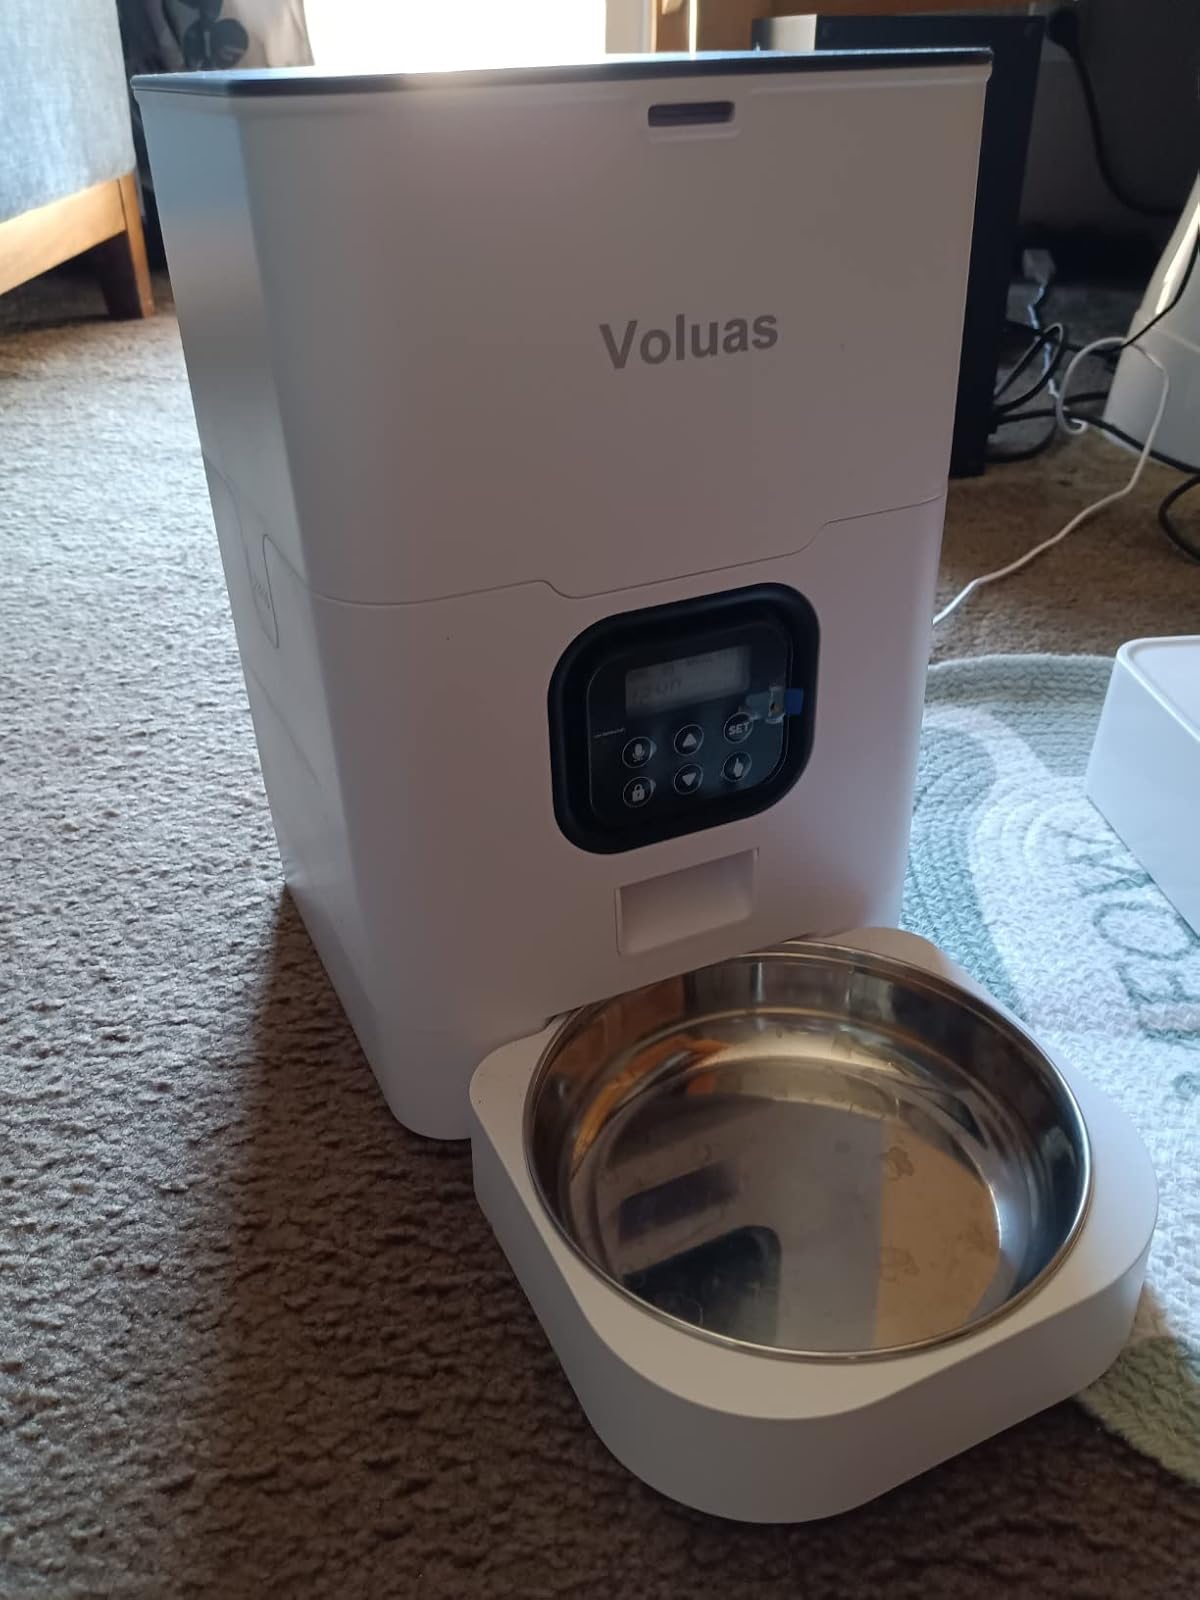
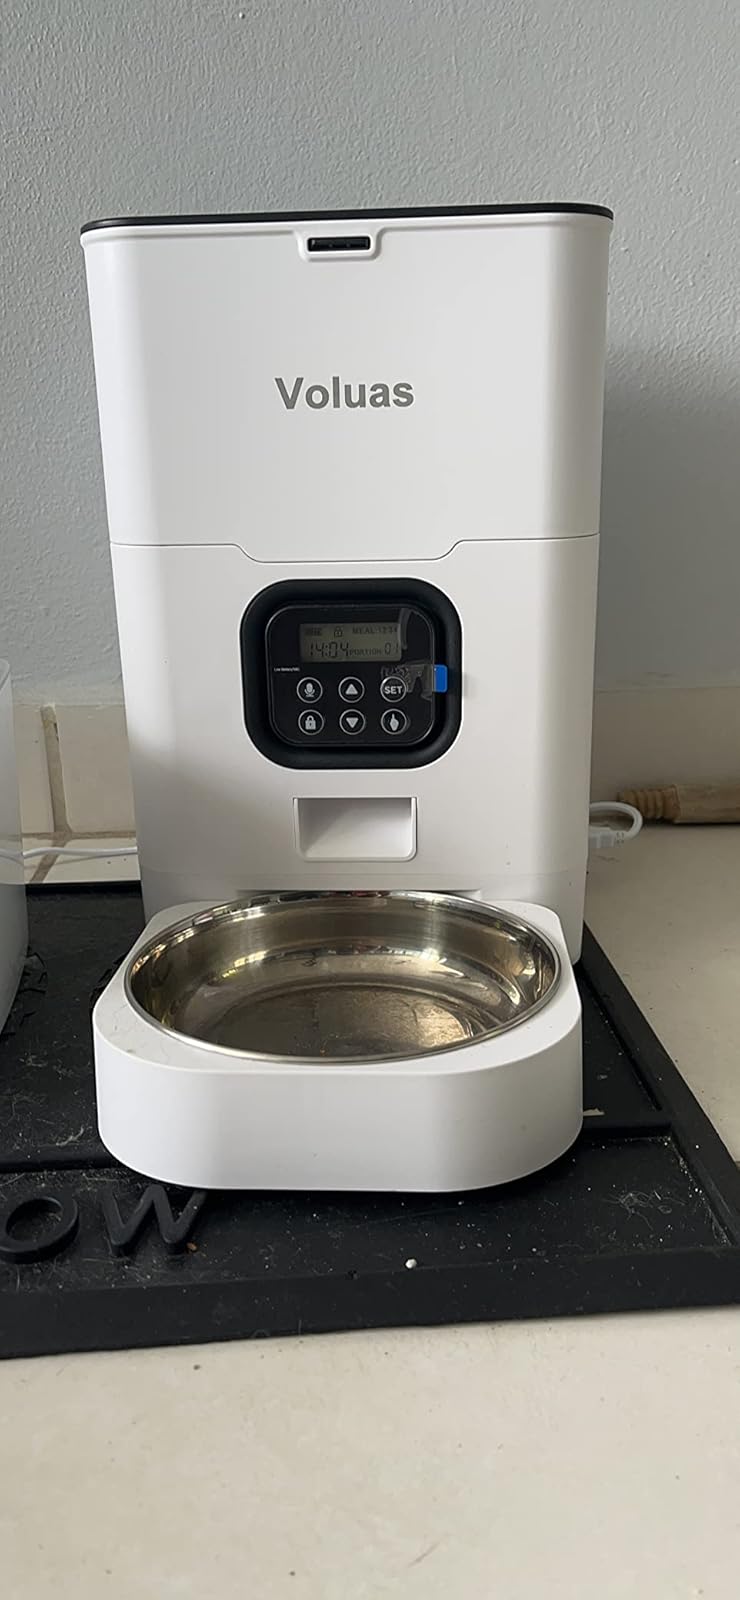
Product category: items_feeder
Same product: yes